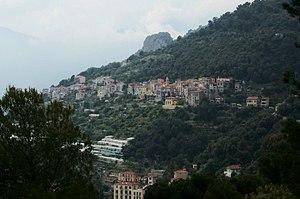
Hameau de Grimaldi Superiore, dernier avant la frontière française depuis Ventimille Italiano: Frazione de Grimaldi Superiore (G. Inferiore anche visibile in calce all'imagine), Ventimiglia